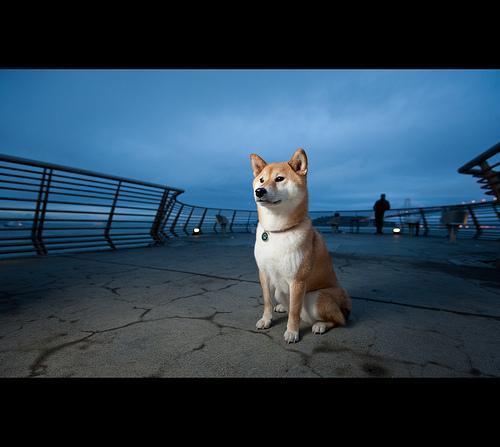
shiba inu